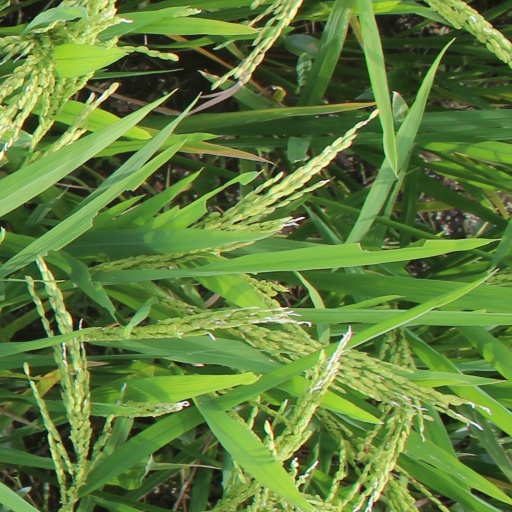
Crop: rice